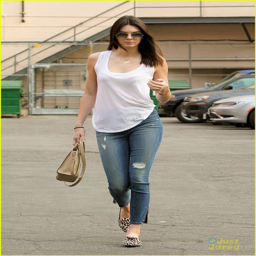
actor dons a silky tank top while out and about on thursday afternoon .